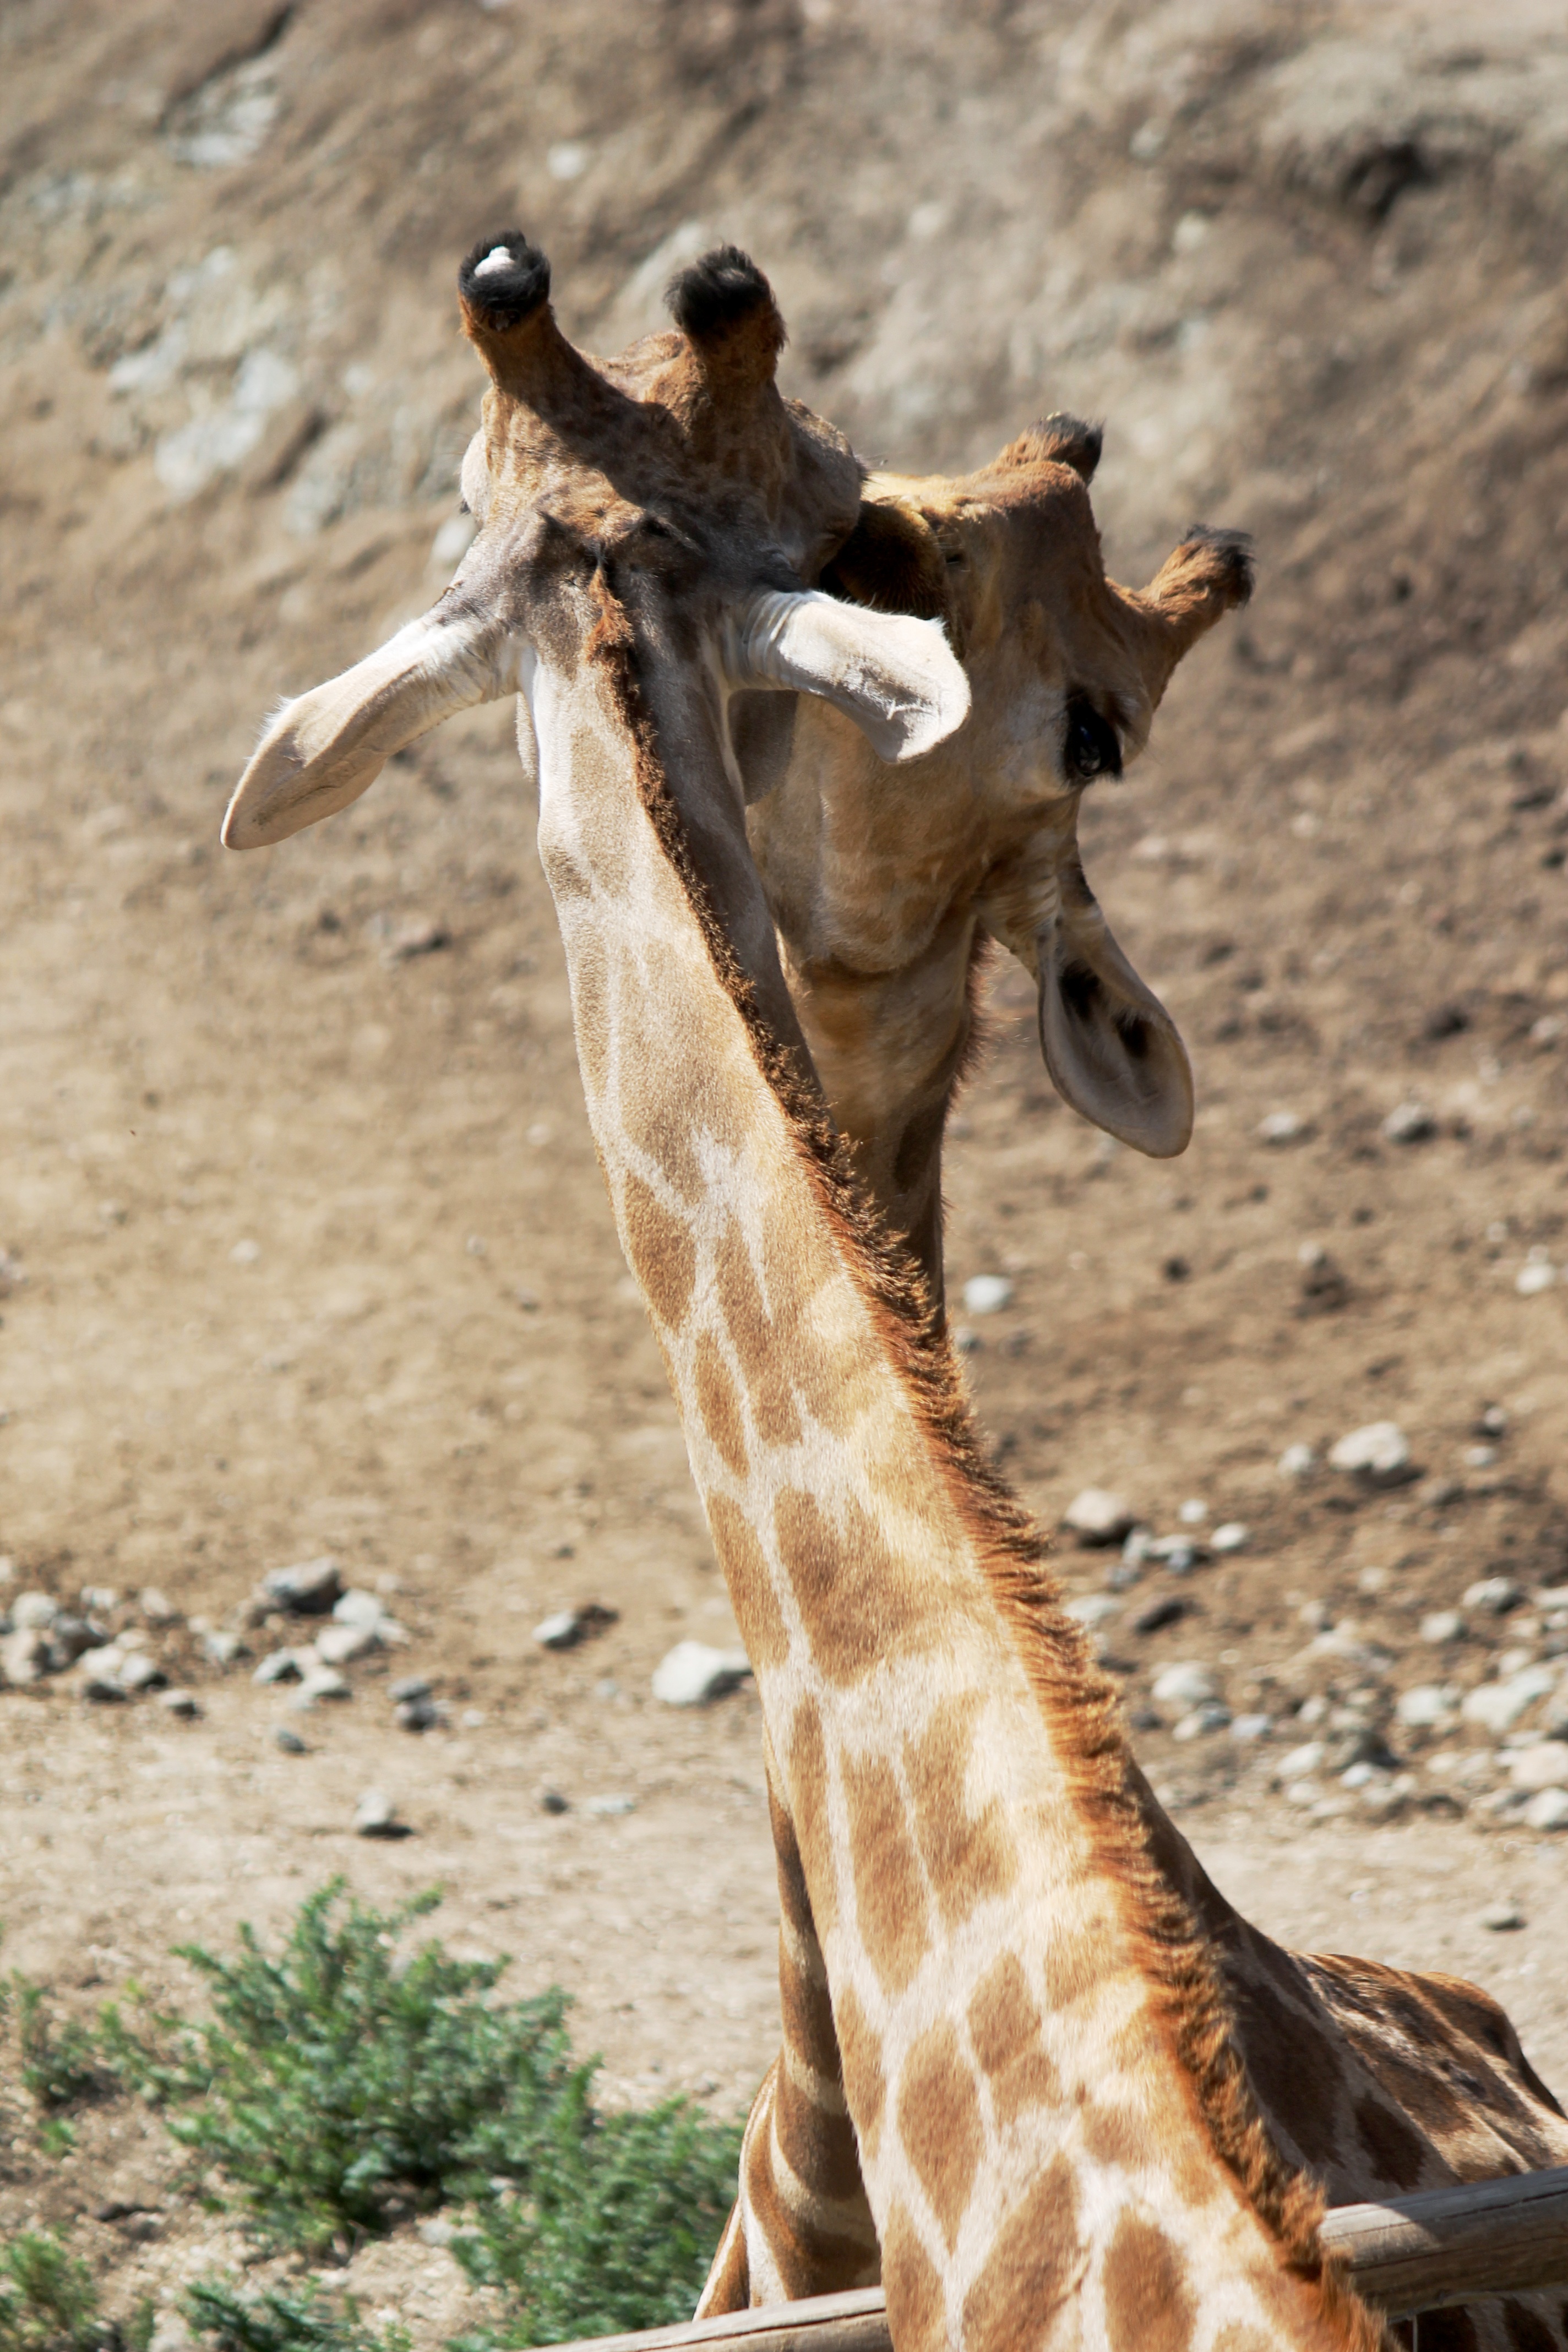
nature, animal, wildlife, zoo, kiss, mammal, fauna, savanna, giraffe, neck, animals, head, vertebrate, giraffes, safari, giraffidae